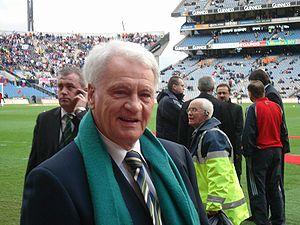
Le poste de sélectionneur de l’équipe d’Angleterre de football est créé en mai 1947 lors de l'engagement de Walter Winterbottom. Avant cette date l'équipe d'Angleterre est composée par l'International Selection Committee, un procédé permettant à la fédération anglaise de choisir pour chaque match des entraîneurs et des formateurs du championnat pour préparer l'équipe, mais de garder les décisions importantes aux mains du comité. Une défaite 1-0 contre la Suisse pousse Stanley Rous, secrétaire de la fédération à promouvoir Winterbottom du poste de directeur national de l'entraînement à celui de Sélectionneur.